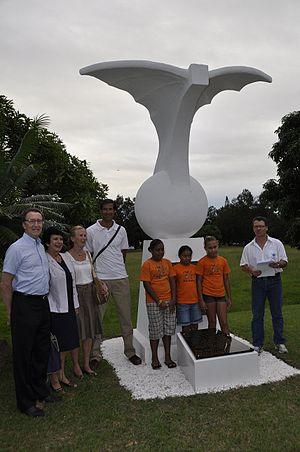
Monument inauguration de la plaque commémorative,le 5 avril 2012
Le raid Paris Nouméa de 1932 constitue la première liaison aérienne jamais réalisée entre la France et la Nouvelle-Calédonie. L’exploit a été réalisé de Paris à Nouméa grâce au Couzinet 33 Biarritz, entre le 6 mars au 5 avril 1932. L'équipage était composé de Charles de Verneilh, Max Dévé et Émile Munch.